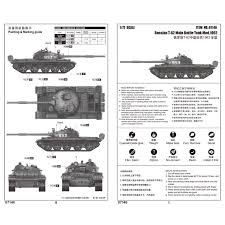
Label: Tank